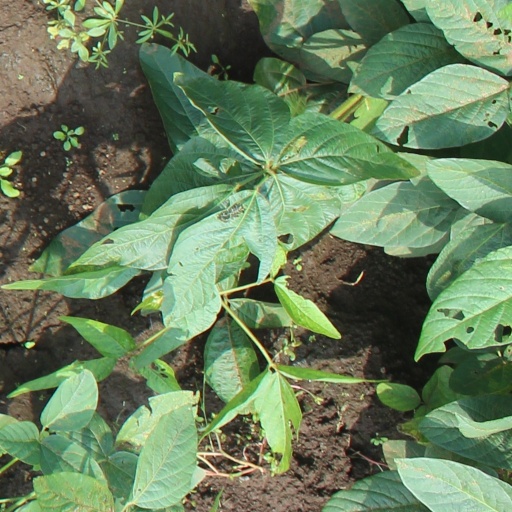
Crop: soybean